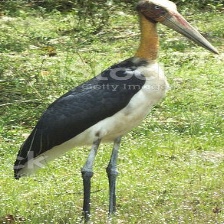
Species: LESSER ADJUTANT
Scientific name: LEPTOPTILOS JAVANICUS
ImageNet parent category: white_stork